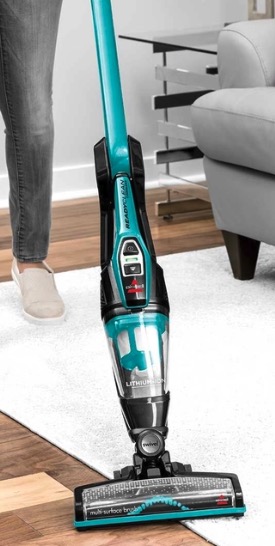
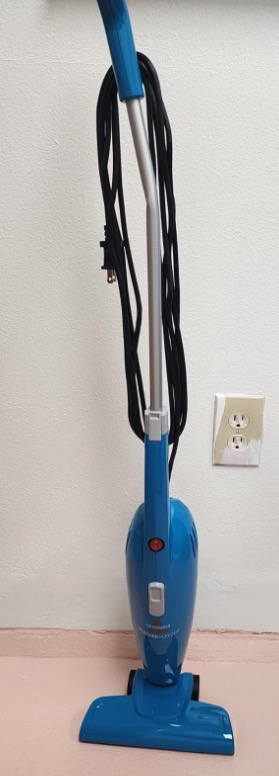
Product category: items_vacuum
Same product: no